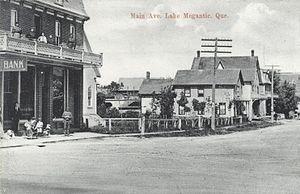
Impression (photomécanique), Avenue Principale, Lac-Mégantic, QC, vers 1910, Encre sur papier monté sur carton - Phototypie - 8.8 x 13.8 cm
Lac-Mégantic, ou parfois simplifié Mégantic, est une ville du Québec, située dans la municipalité régionale de comté du Granit dans la région administrative de l'Estrie.